Riein

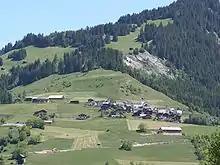
Riein in May 2009

Before the merger, Riein had a total area of . Of this area, 21.9% is used for agricultural purposes, while 37.2% is forested. Of the rest of the land, 0.9% is settled (buildings or roads) and the remainder (39.9%) is non-productive (rivers, glaciers or mountains).